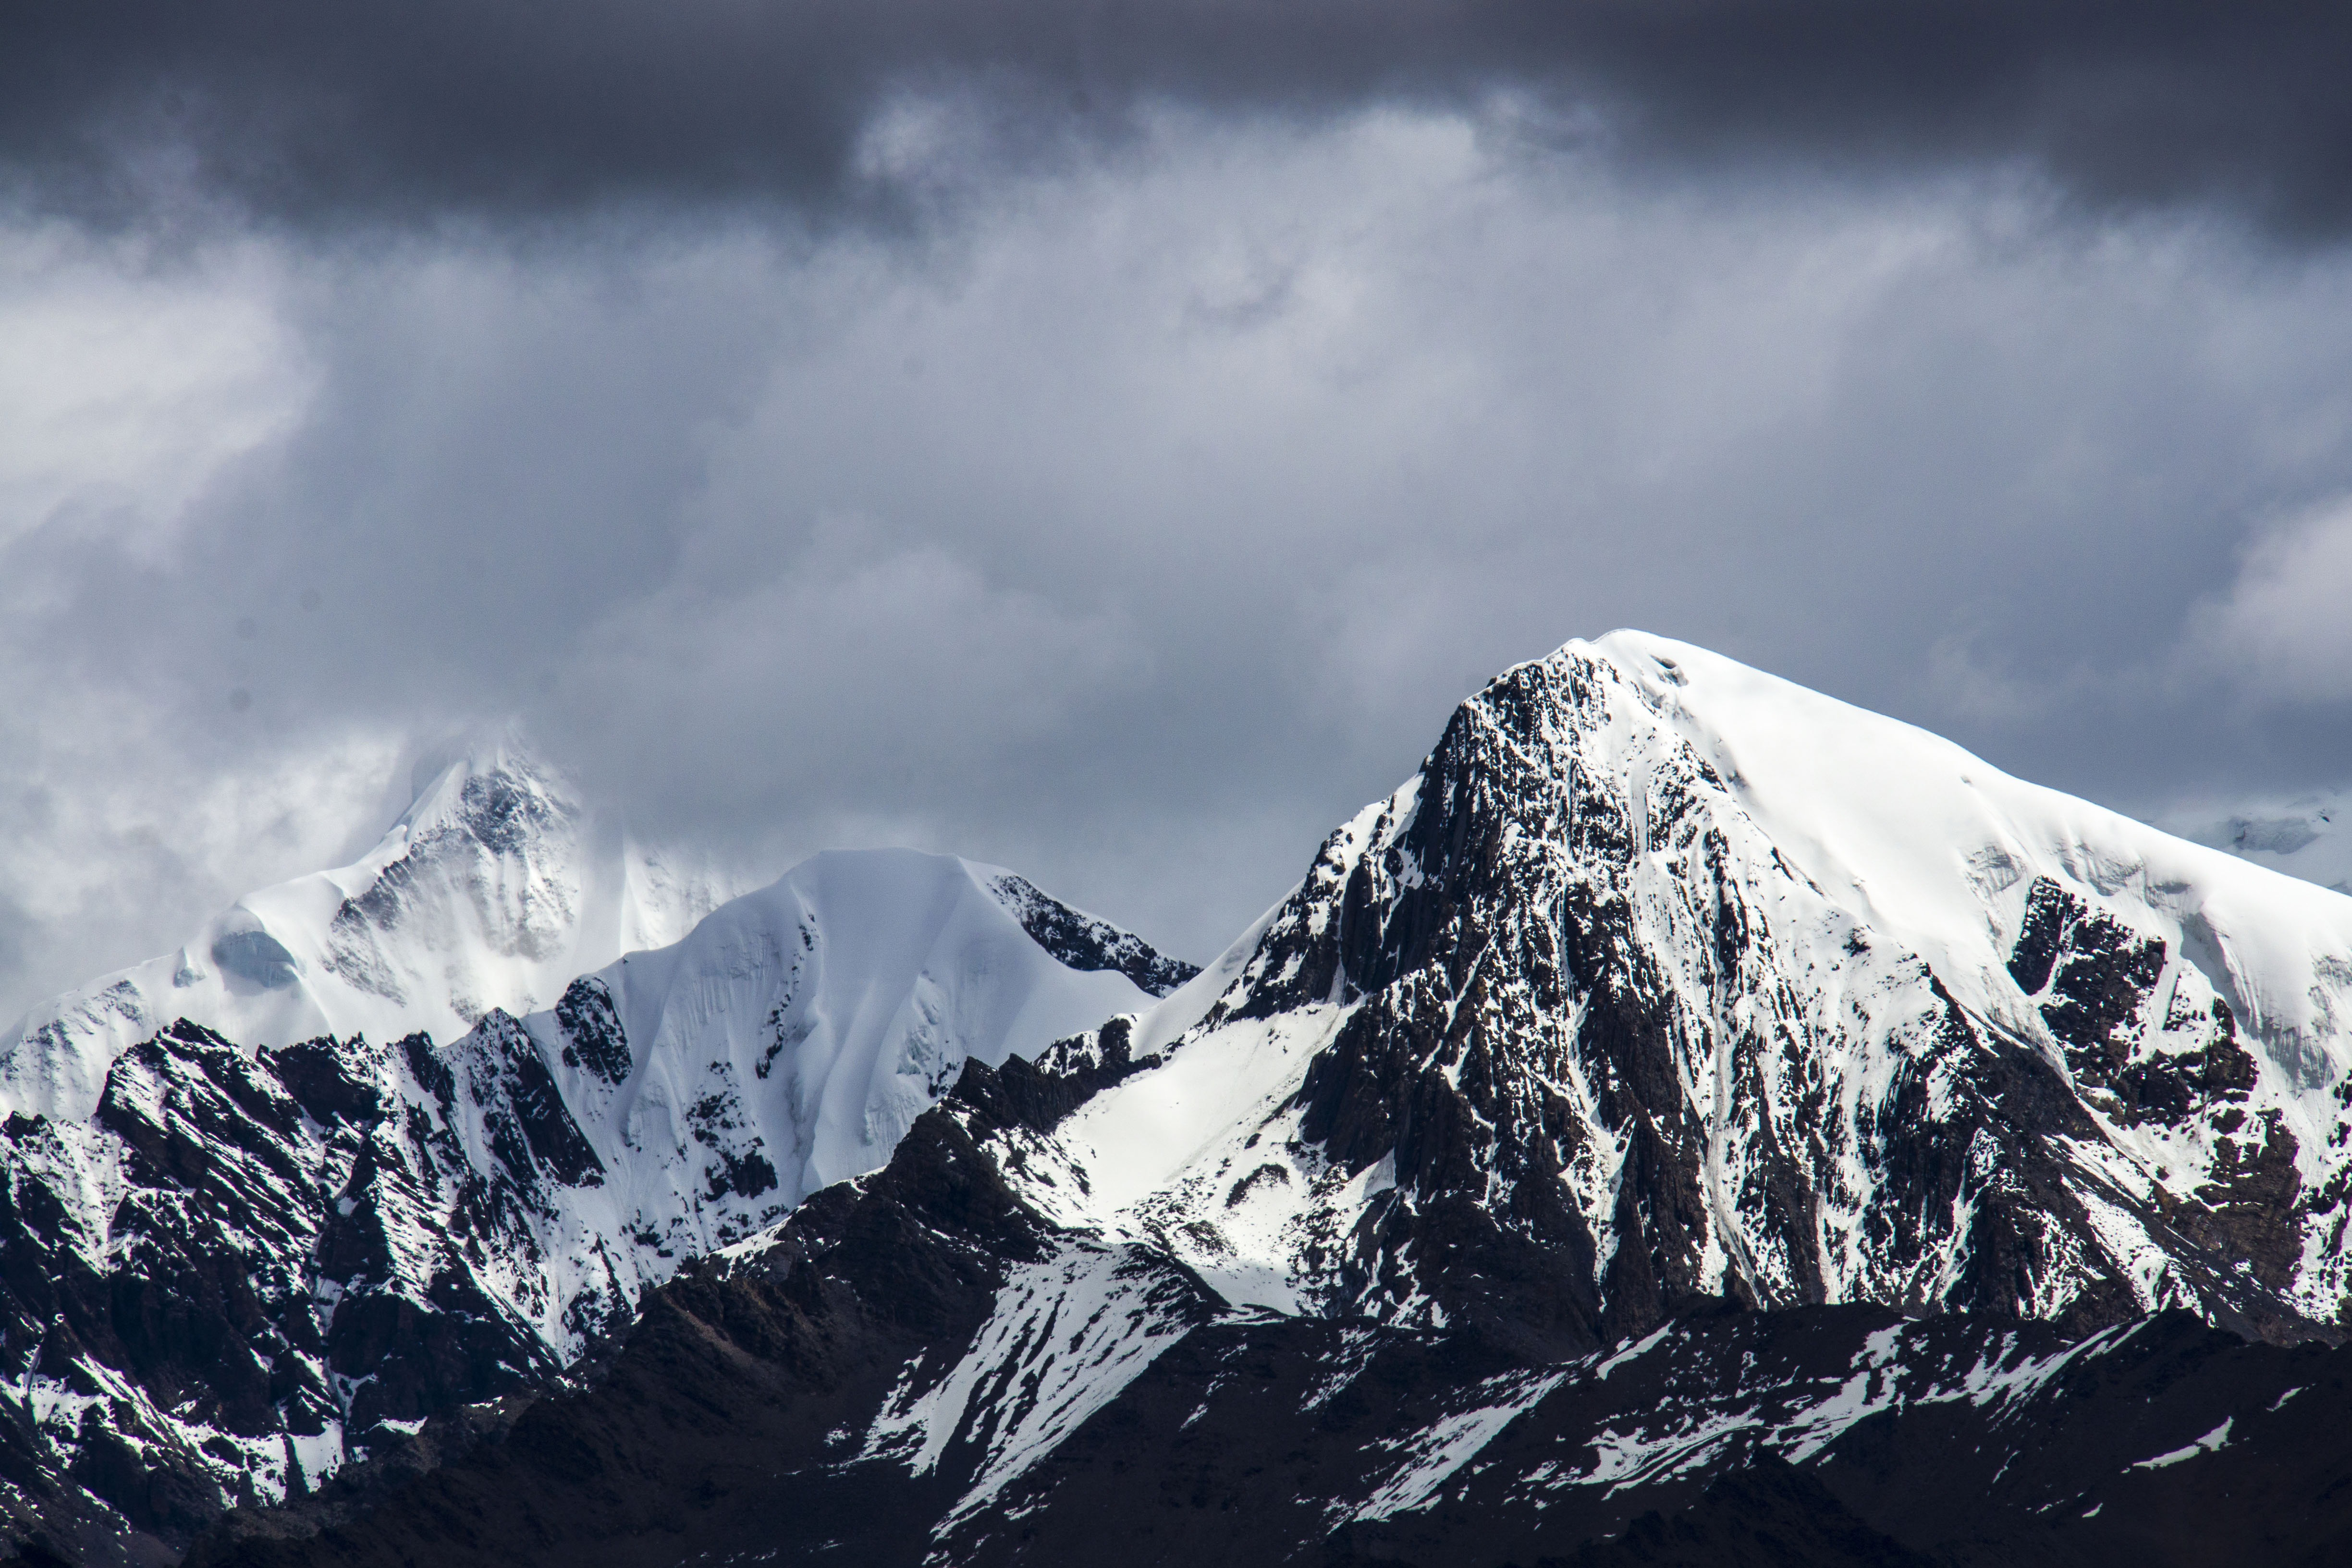
mountainous landforms, mountain, sky, mountain range, cloud, ridge, highland, alps, snow, massif, summit, wilderness, geological phenomenon, hill, atmosphere, fell, winter, black and white, cumulus, landscape, glacial landform, meteorological phenomenon, mount scenery, national park, photography, sunlight, hill station, ar te, valley, world, glacier, rock